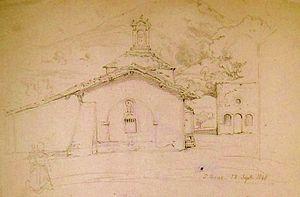
Ermitage Saint-Gens, par Jean-Joseph Bonaventure Laurens
Monteux est une commune française située dans le département de Vaucluse, en région Provence-Alpes-Côte d'Azur. Elle fait partie de la communauté de communes Les Sorgues du Comtat.